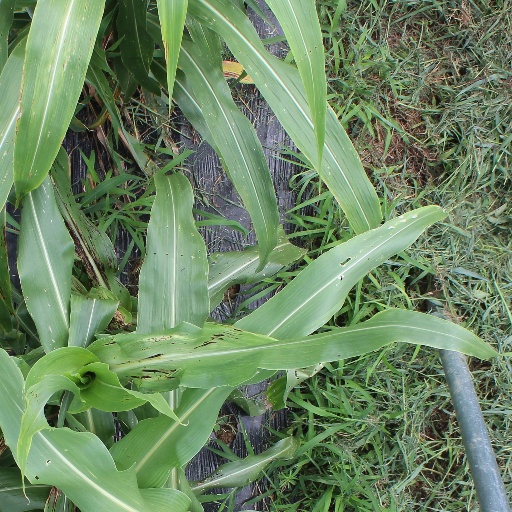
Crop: sorghum